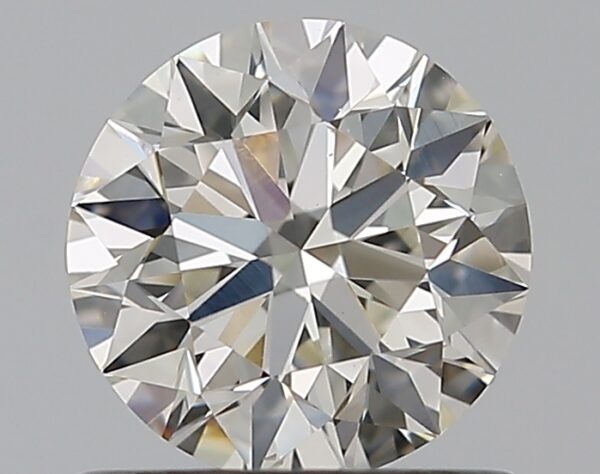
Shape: round
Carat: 0.7
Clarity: VS2
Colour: I
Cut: EX
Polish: EX
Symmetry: EX
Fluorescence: ST
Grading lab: GIA
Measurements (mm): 5.63 x 5.66 x 3.55